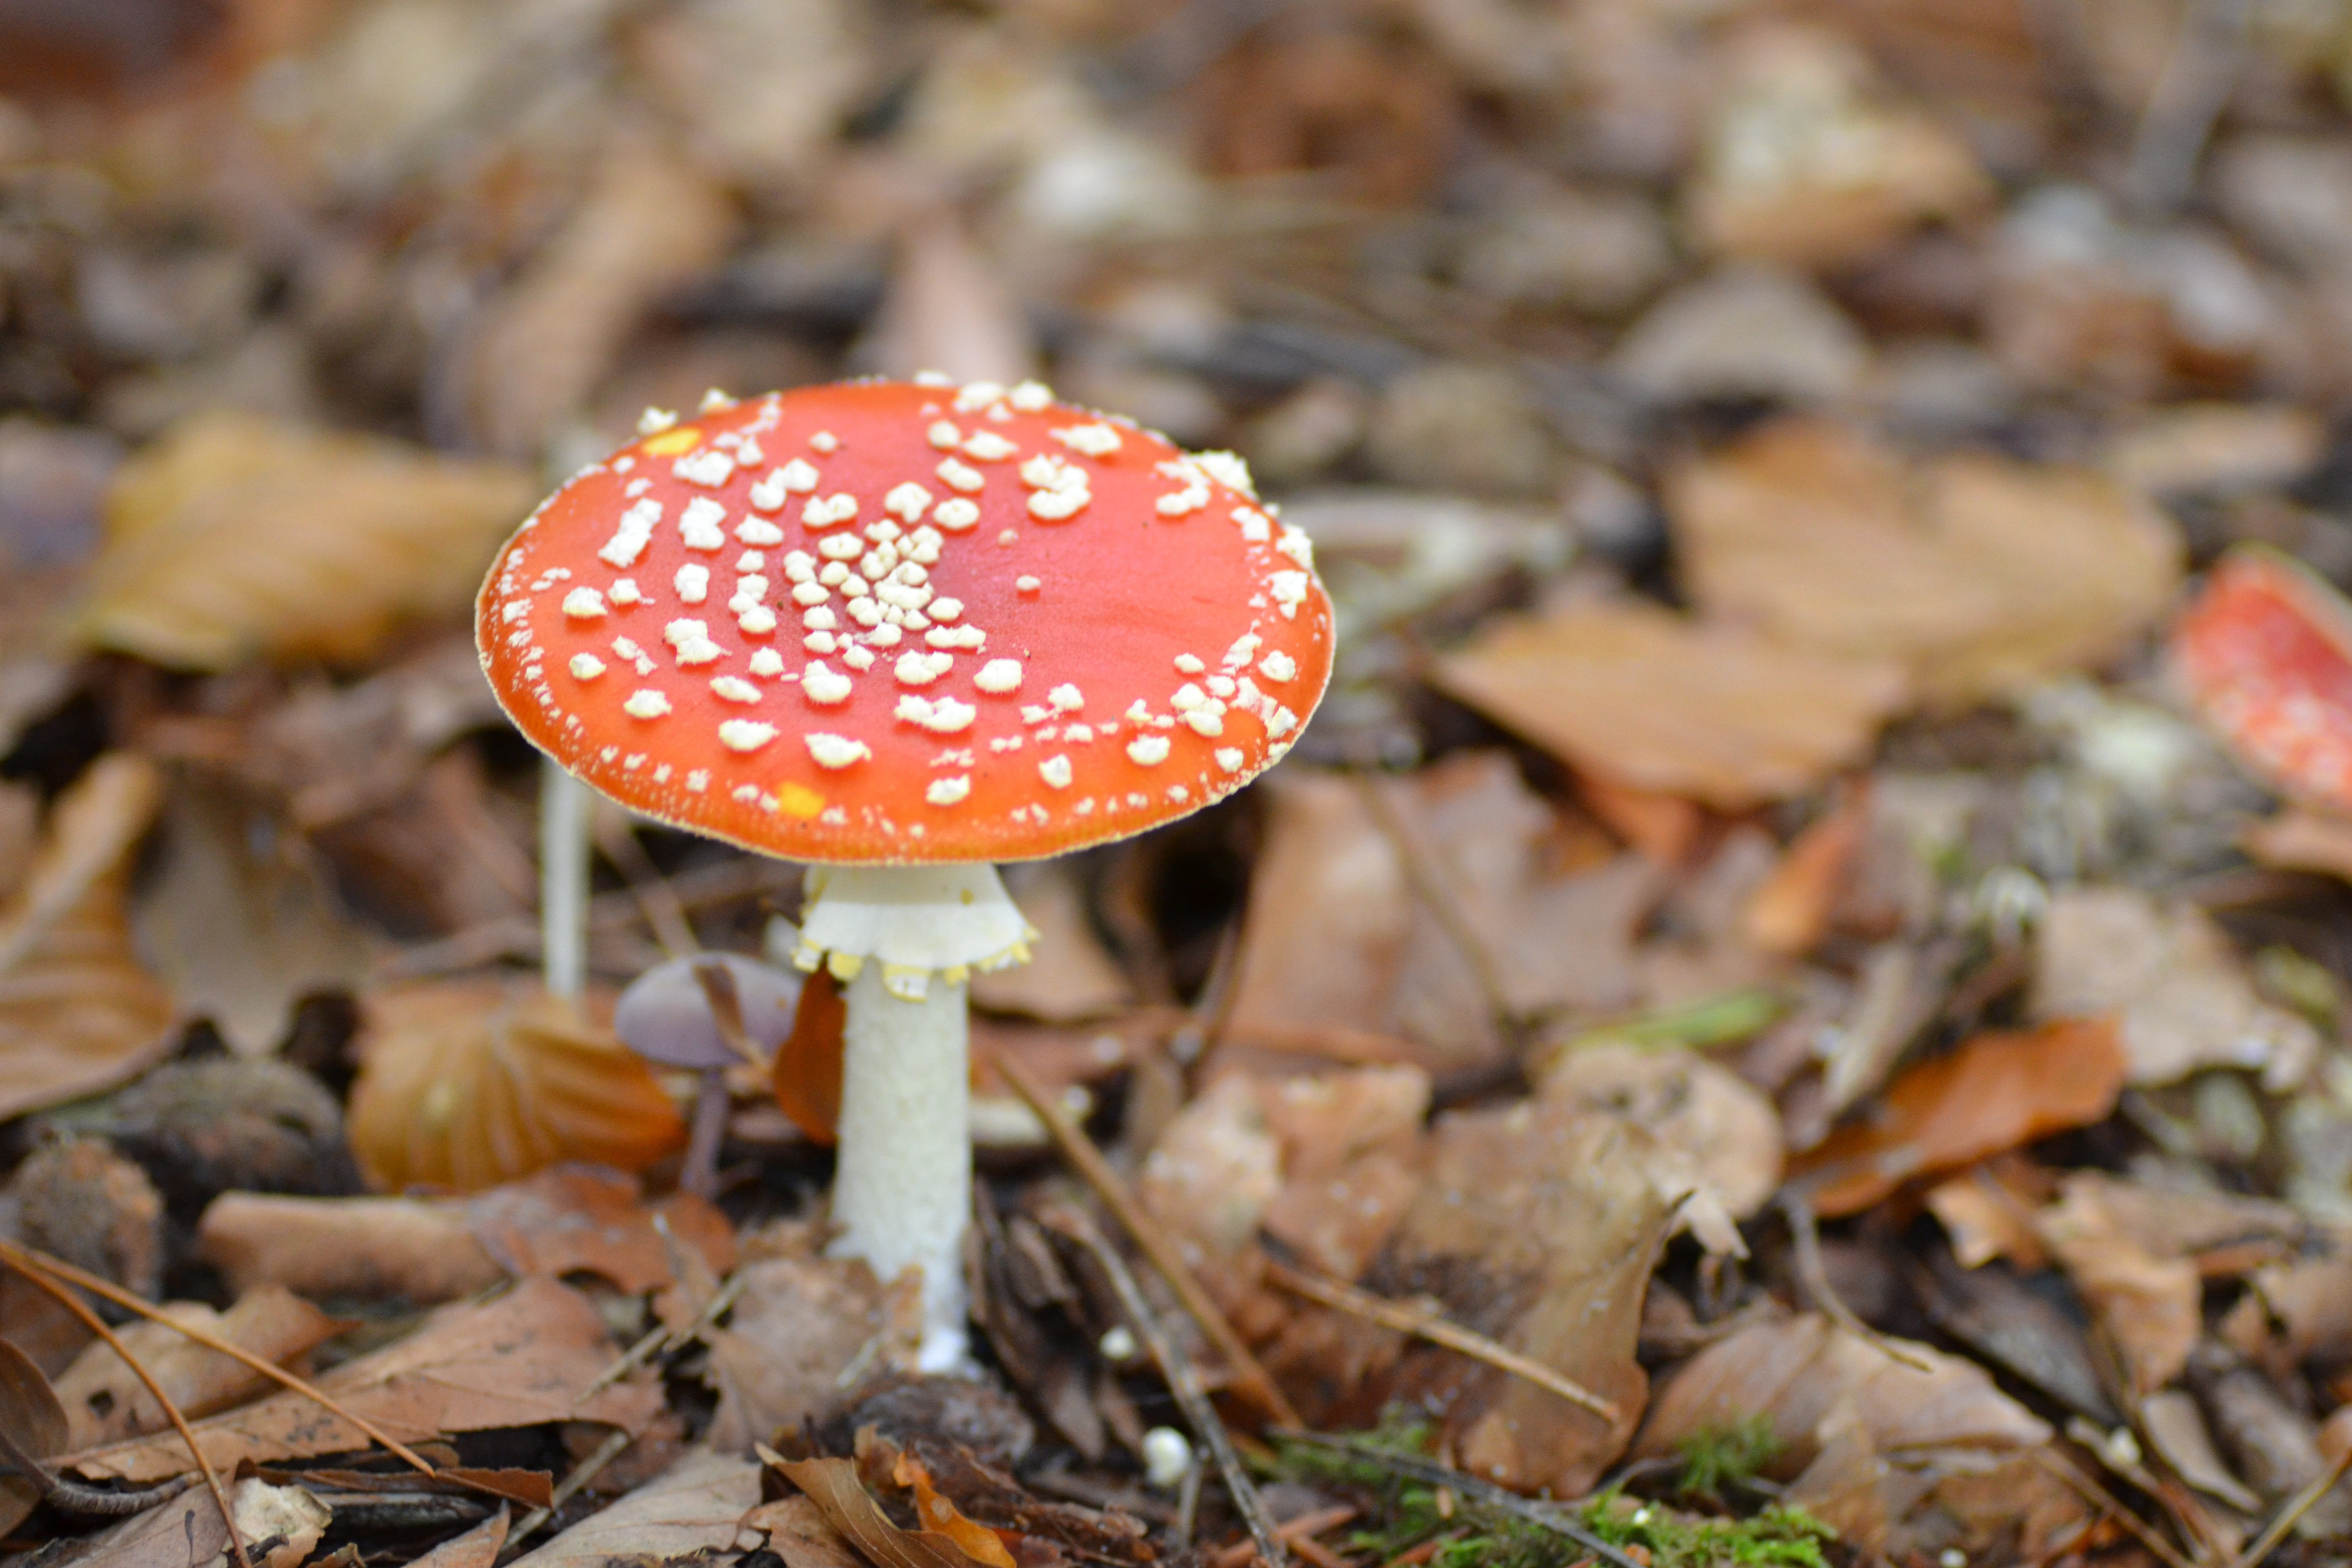
nature, leaf, flower, autumn, mushroom, flora, season, fauna, fungus, fly agaric, agaric, gnome, macro photography, red with white dots, edible mushroom, red fly agaric, medicinal mushroom